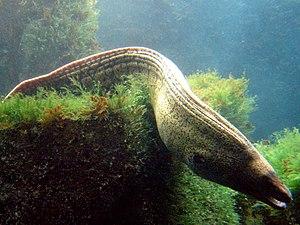
Vedius Pollion est un richissime homme d'affaires romain contemporain d'Auguste, mort en 15 av. J.-C., qui soutint son ascension au principat, et qui est réputé pour sa cruauté envers ses esclaves.